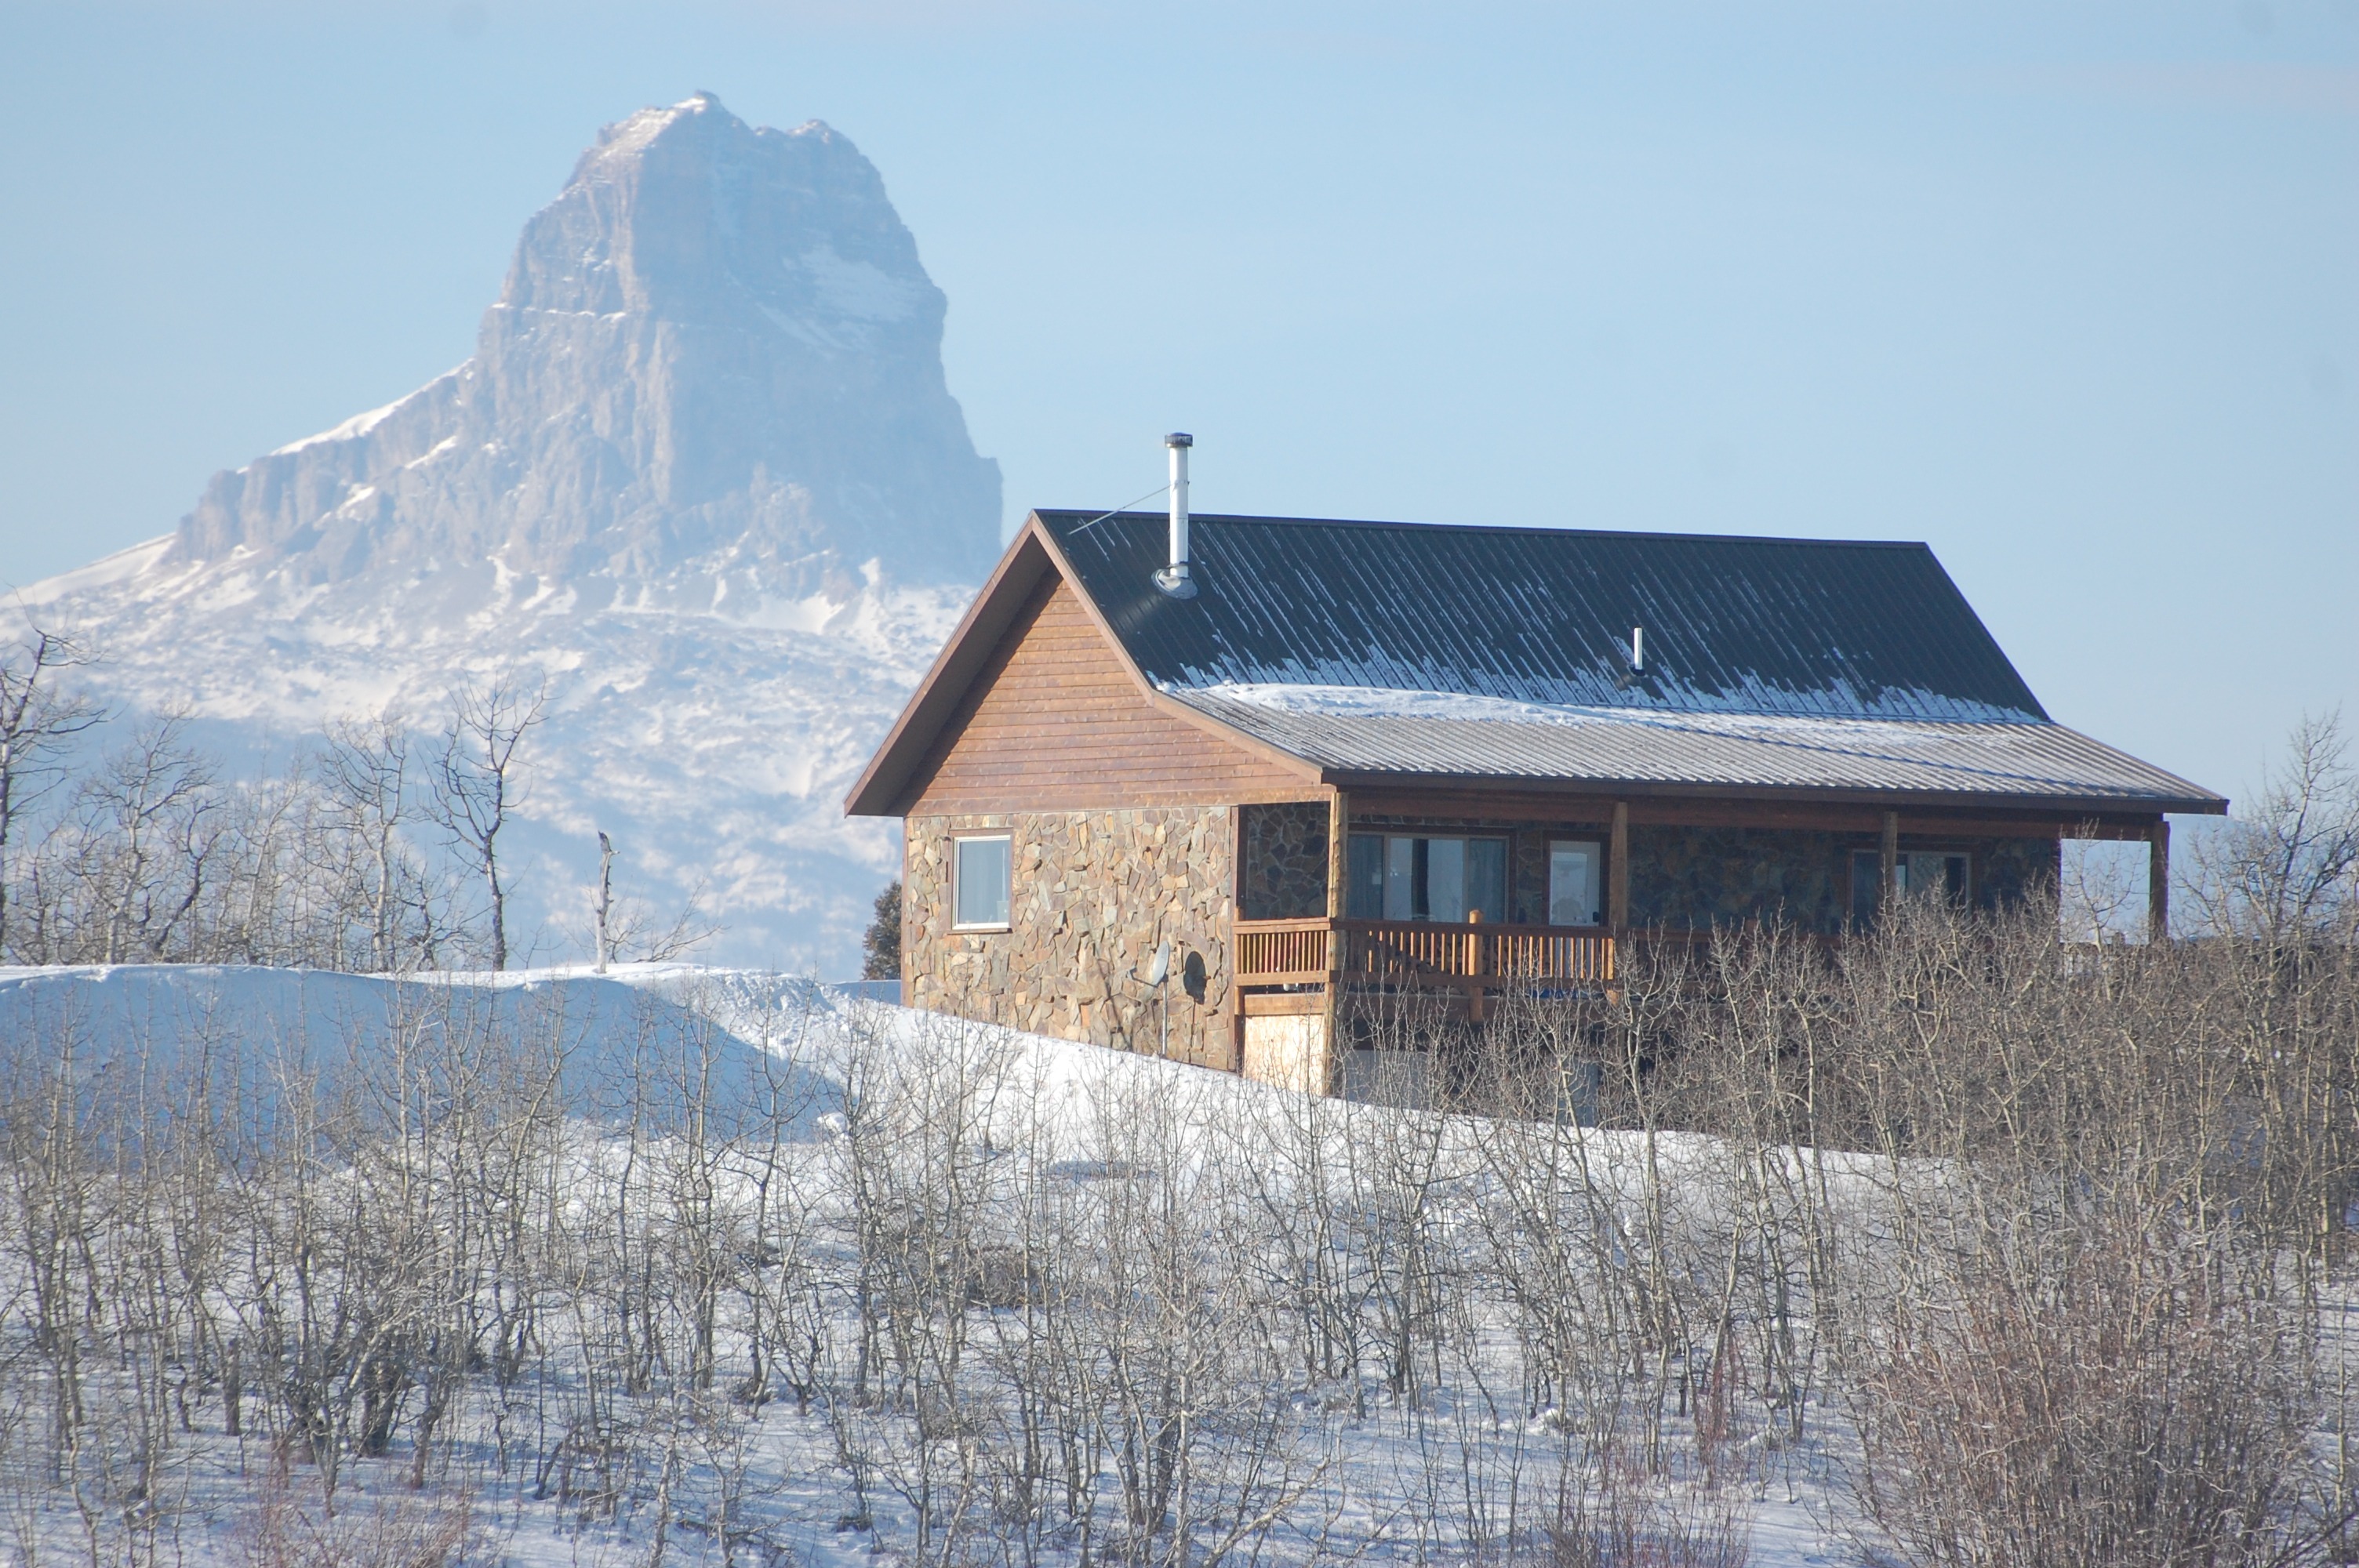
landscape, nature, mountain, snow, winter, house, home, mountain range, hut, cabin, cottage, glacier, weather, season, outdoors, outside, mountains, beautiful, log cabin, montana, homestead, glacier national park